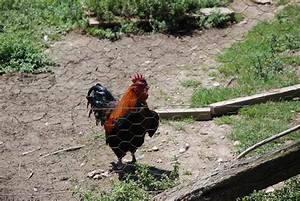
Label: chicken